Scharnhorst-class cruiser

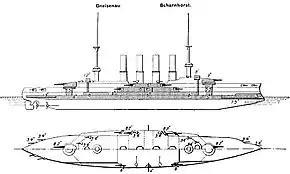
Line drawing of the class

The ships of the class were long overall, and long at the waterline. They had a beam of , a draft of , and displaced standard, and at full load. The ships' hulls were constructed of transverse and longitudinal steel frames, over which the outer hull plating was riveted. The vessels had 15 watertight compartments and a double bottom that ran for 50% of the length of the hull.